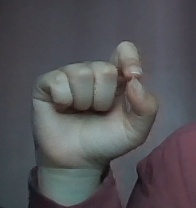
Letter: fa